1992 Ibero-American Championships in Athletics

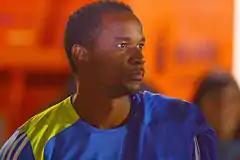
Cuba's Iván Pedroso broke the championship record to win the men's long jump.

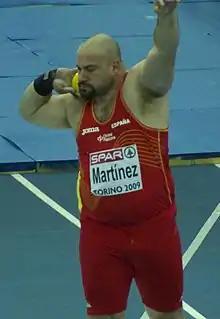
Manuel Martínez of Spain won the shot put silver medal at the age of 18.

For the first time in the history of the competition, all twenty-two members of the Asociación Iberoamericana de Atletismo were present at the championships. Reflecting this, the number of competing athletes (462) was more than double that of the previous edition. However, only 412 participating athletes (including some guests) were counted by analysing the official result list. The higher number probably contains coaches and/or officials registered for the event.